Pocholo Villanueva

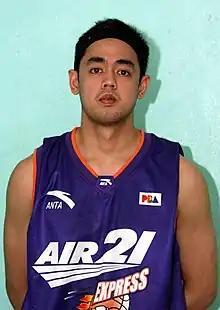
Villanueva in 2008

Pocholo "Cholo" Iñigo Villanueva (born November 24, 1982) is a Filipino former professional basketball player. He currently serves as the head coach for the Tanduay Rum Masters. He previously served as the assistant coach for the Bay Area Dragons. He was drafted with the thirteenth overall pick of the 2008 PBA draft by the Air21 Express. From 2001 to 2007, he played for the De La Salle Green Archers in the UAAP where he won a championship in 2007 and was named co-Finals MVP with JVee Casio.